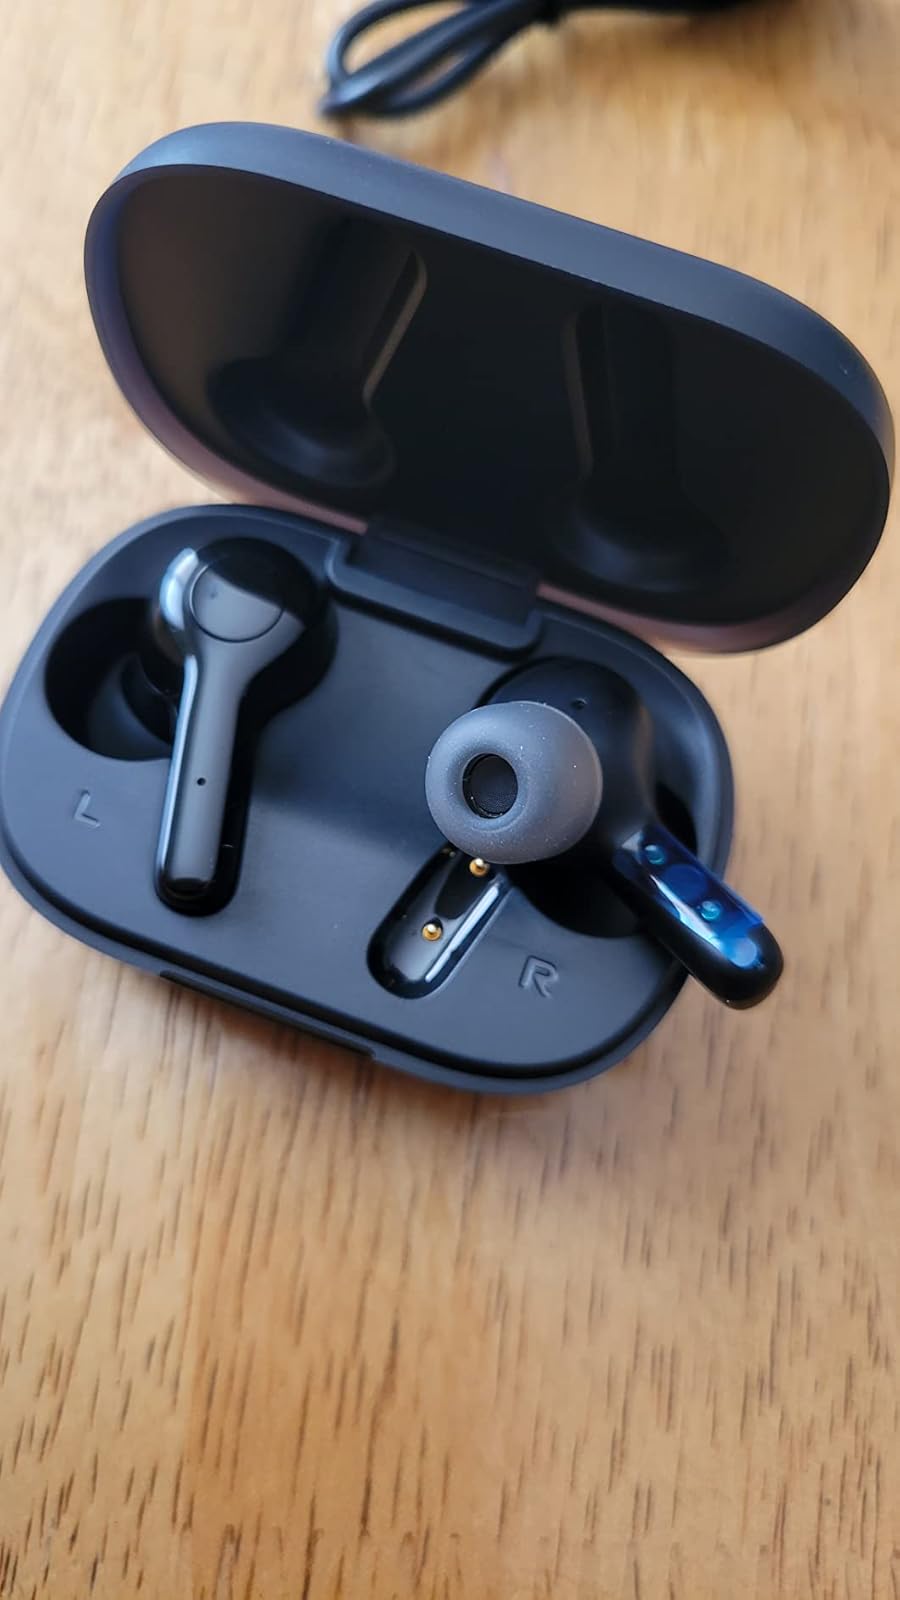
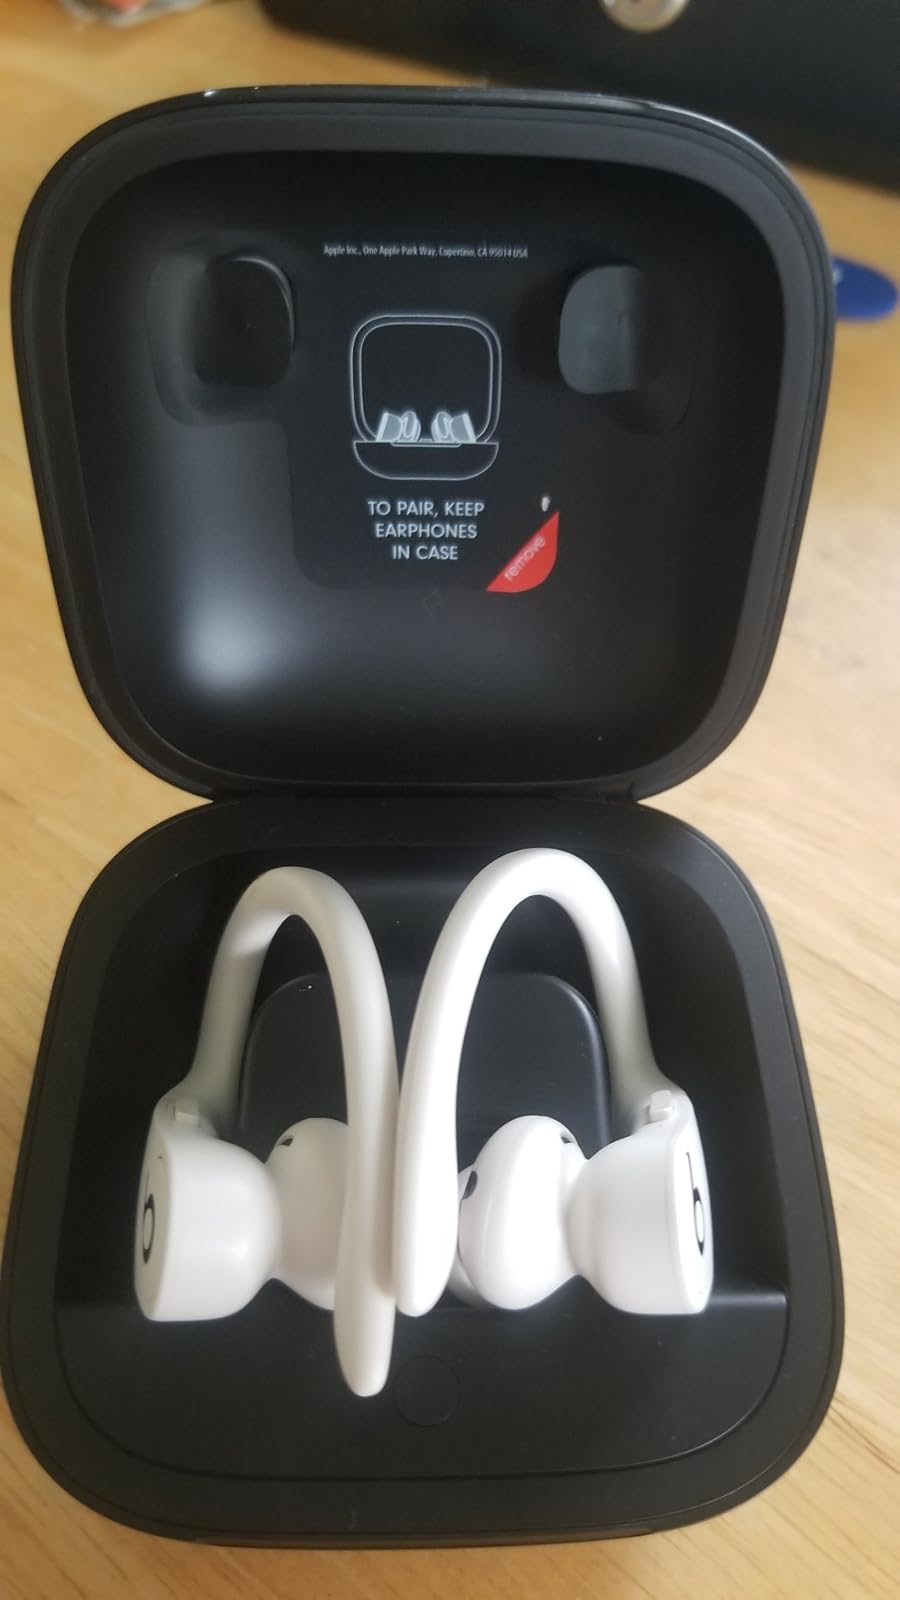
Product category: earbuds
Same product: no